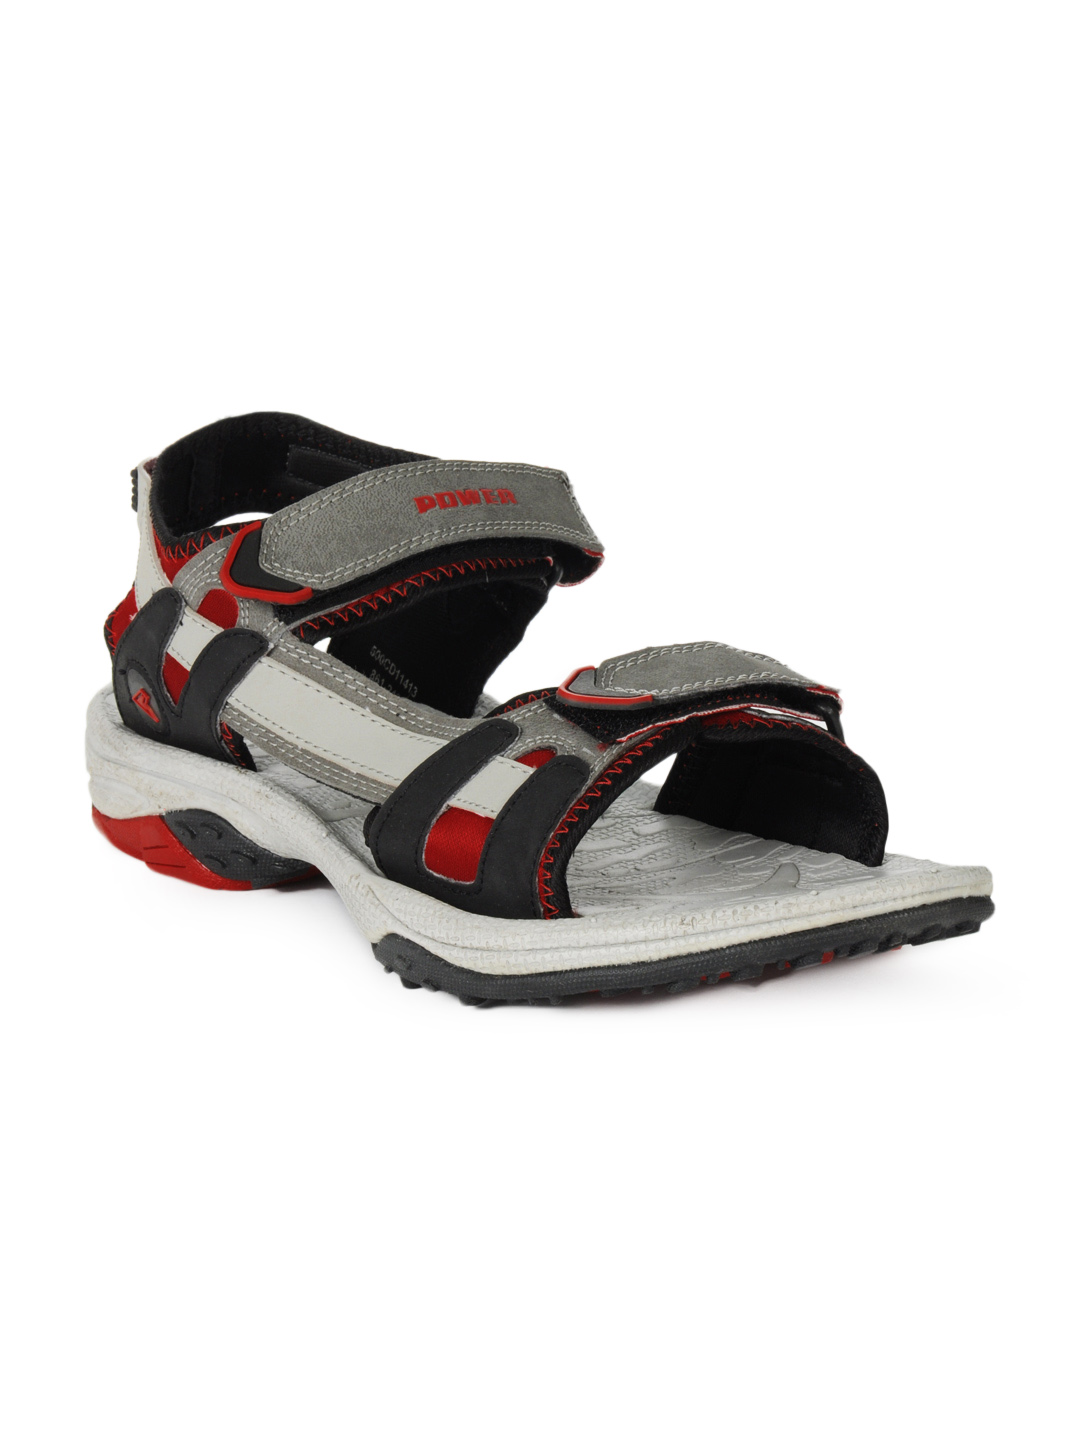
Bata Men Grey Sandals
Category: Footwear / Sandal / Sandals
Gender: Men
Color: Grey
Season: Winter 2015
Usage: Casual